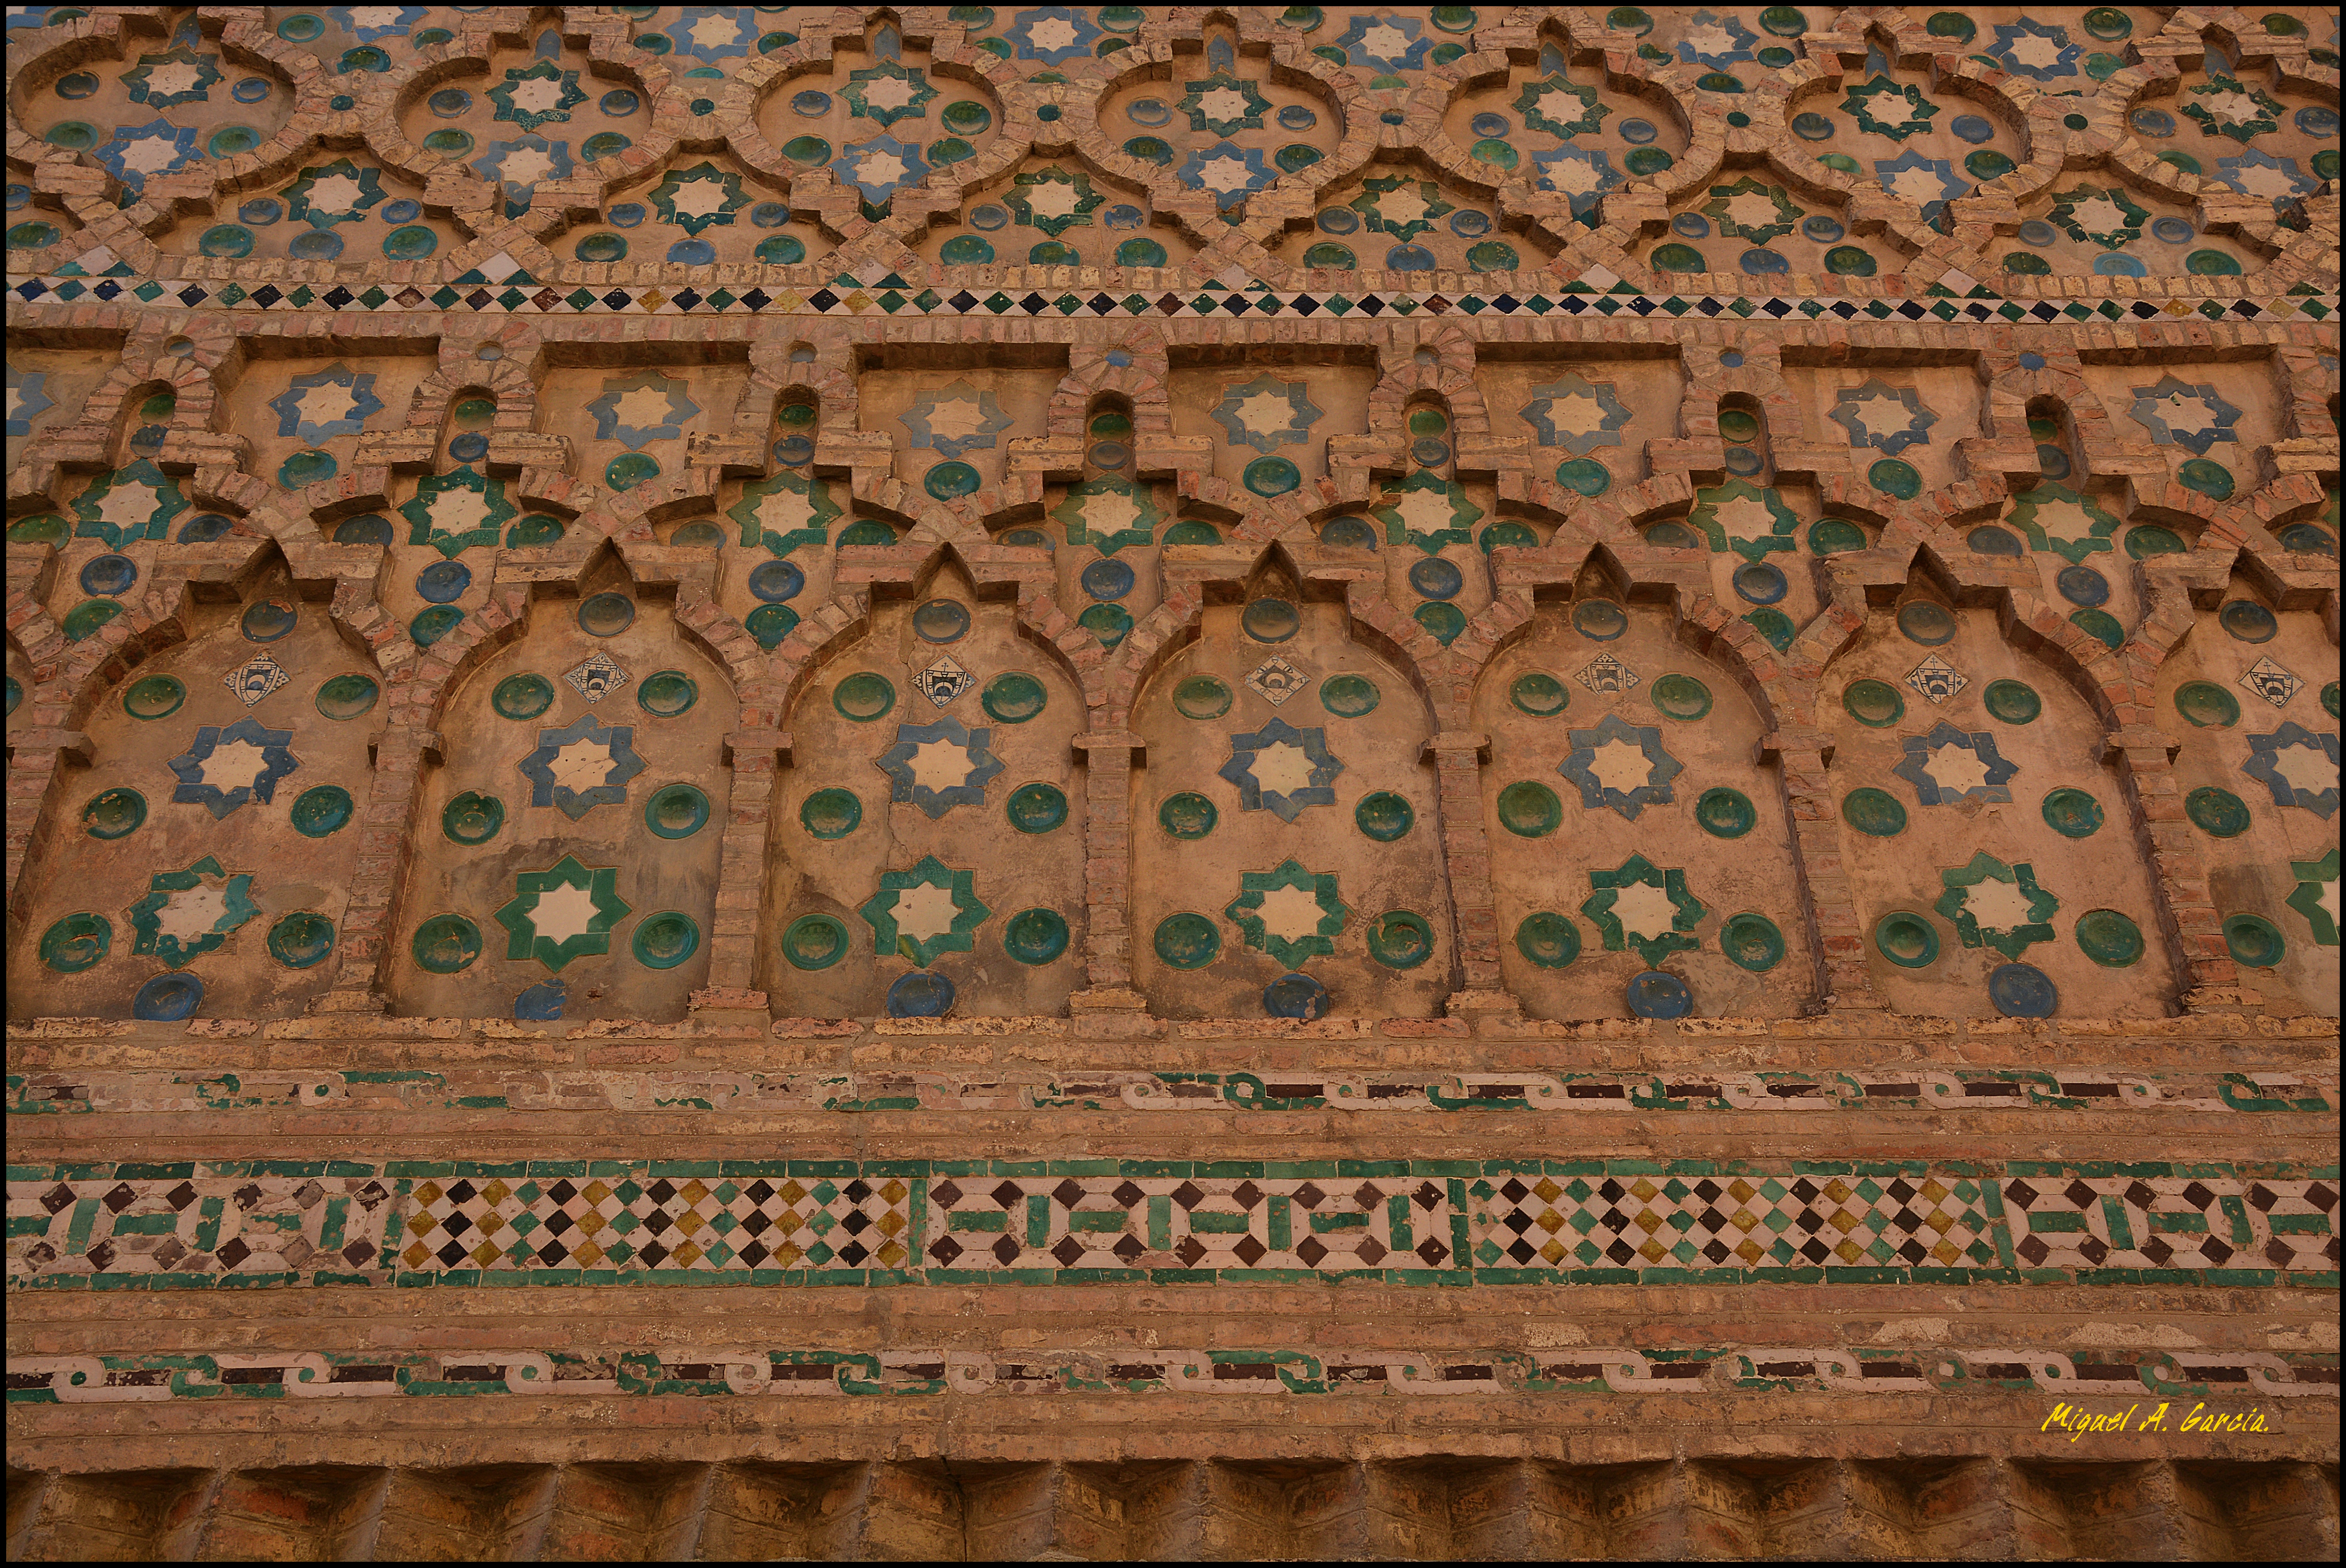
structure, palace, arch, brick, art, temple, symmetry, carving, flooring, ancient history